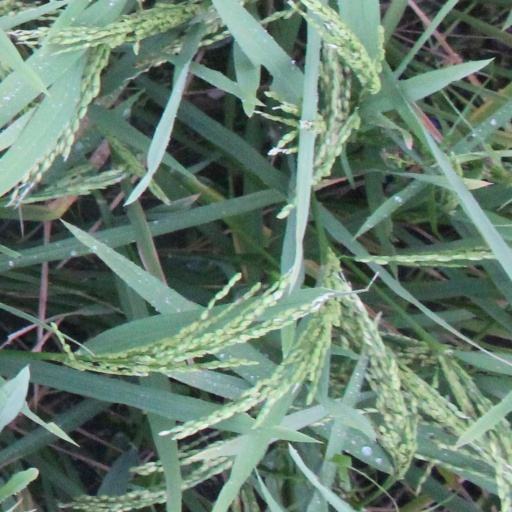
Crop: rice